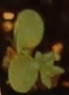
Label: Flax